Loutra, Rethymno

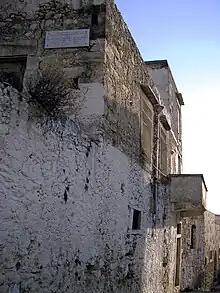
House of Louis Tikas in the village of Loutra, Rethymno regional unit, Crete.

Loutra is a medieval village of central Crete, Rethymno regional unit, Rethymno municipality, Arkadi municipal unit. It is situated 2 km from the Bay of Rethymno and 8 km from the town of Rethymno.